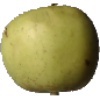
Label: Apple Golden 3